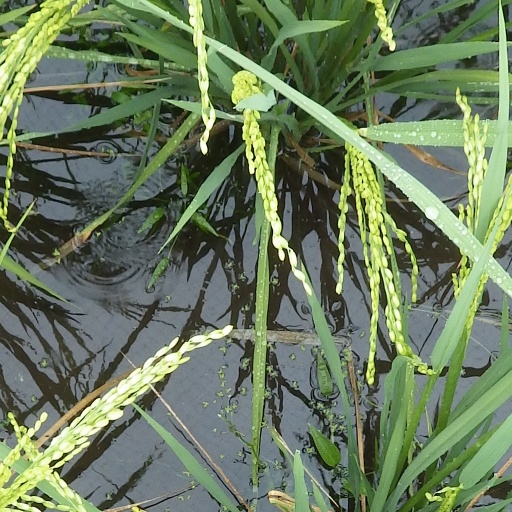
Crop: rice